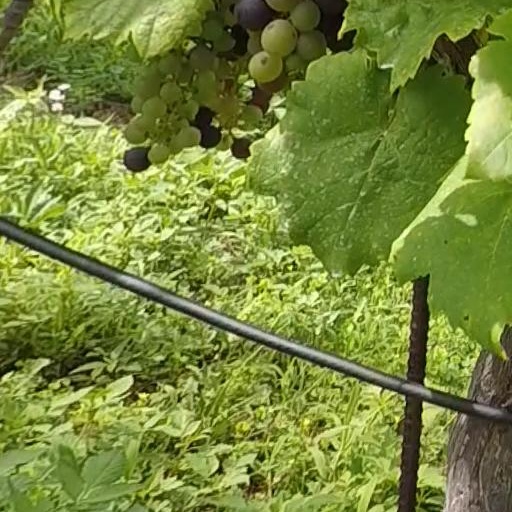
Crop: grape